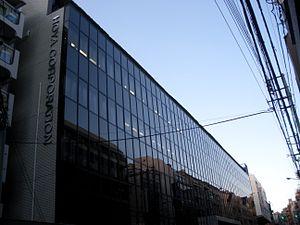
Hoya Corporation est un groupe japonais multidisciplinaire qui fait partie de l'indice TOPIX 100. Créé en 1941 à Tokyo, il compte près de 35 000 salariés à travers le monde et réalise en 2007 un chiffre d’affaires consolidé de 3,98 milliards d'euros. Au moment de sa création, l'entreprise s'appelait Optical Glass Factory Hiroshi Azuma, Inc.